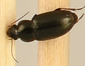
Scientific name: Selenophorus planipennis
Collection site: Central Plains Experimental Range NEON (CPER), plot CPER_003